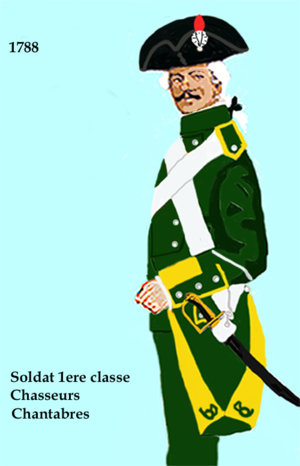
tenues de la chasseurs à pied en 1788